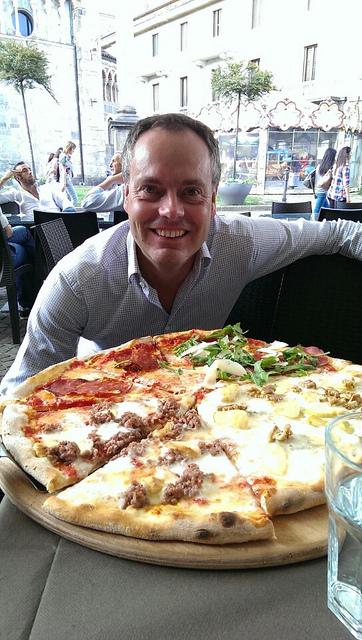
A man sitting at a table with a pizza.